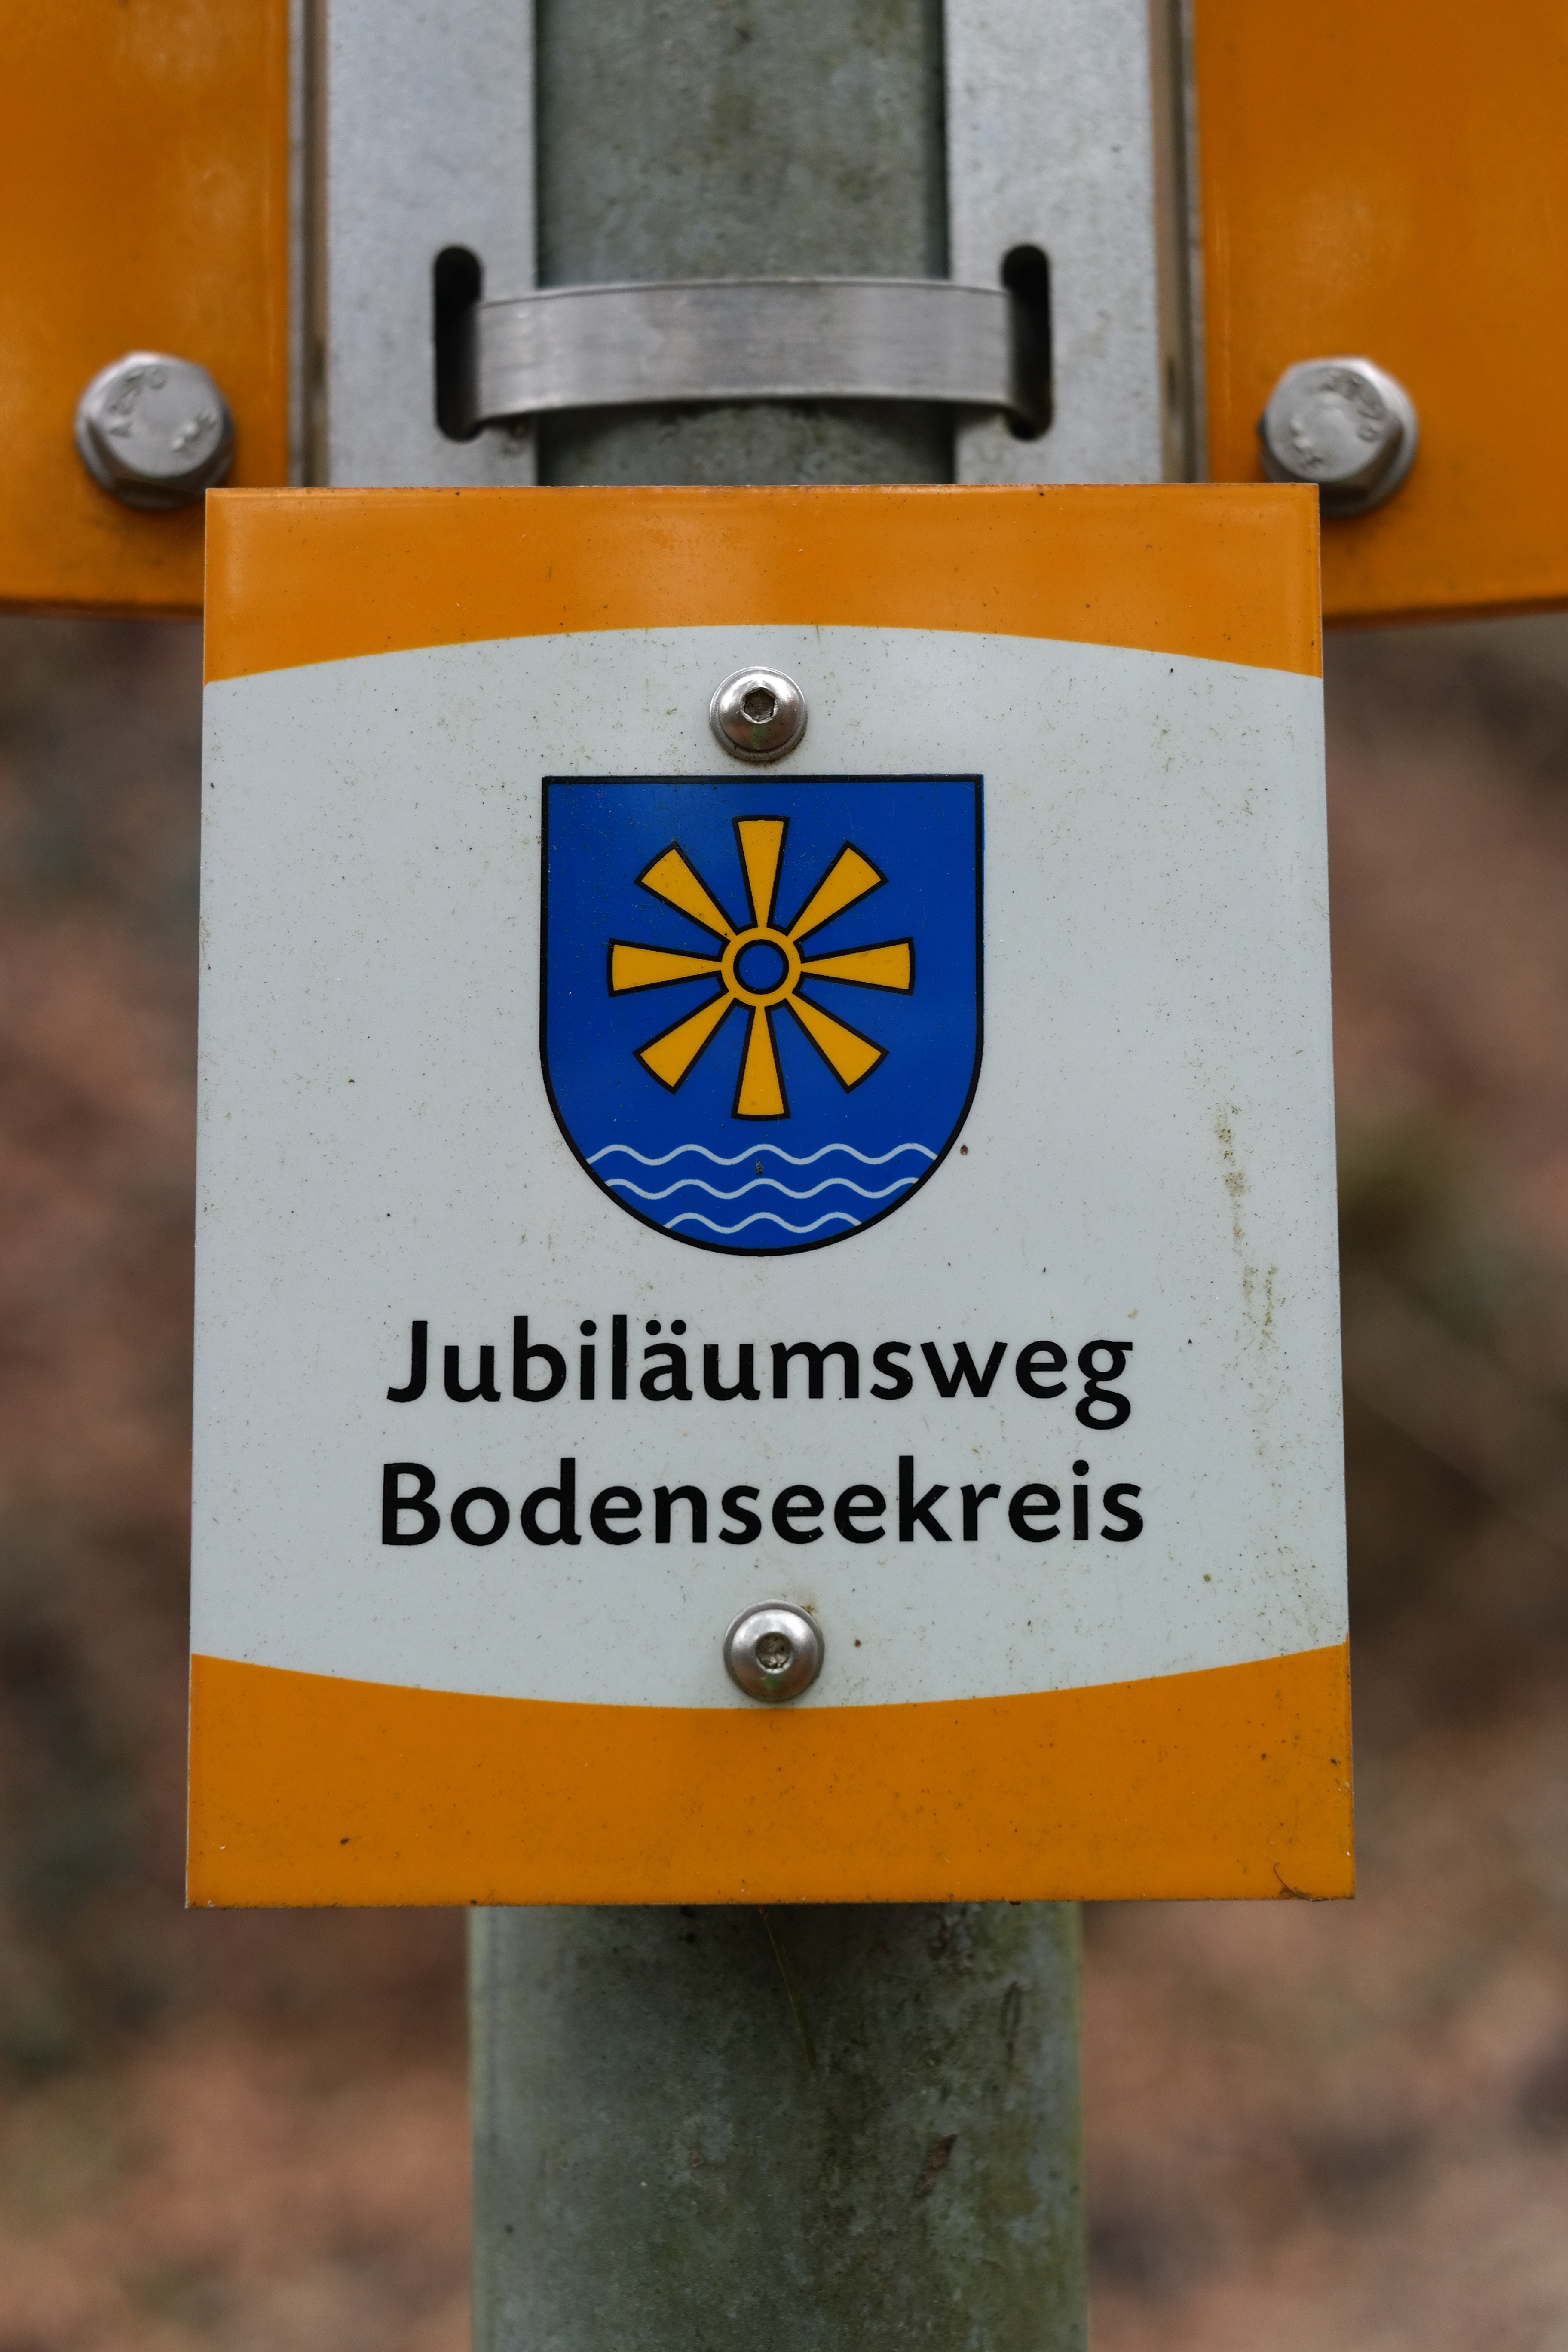
wood, trail, number, sign, direction, street sign, yellow, note, marking, shield, mark, directory, signposts, waymarks, migratory character, man made object, jubilee way bodenseekreis